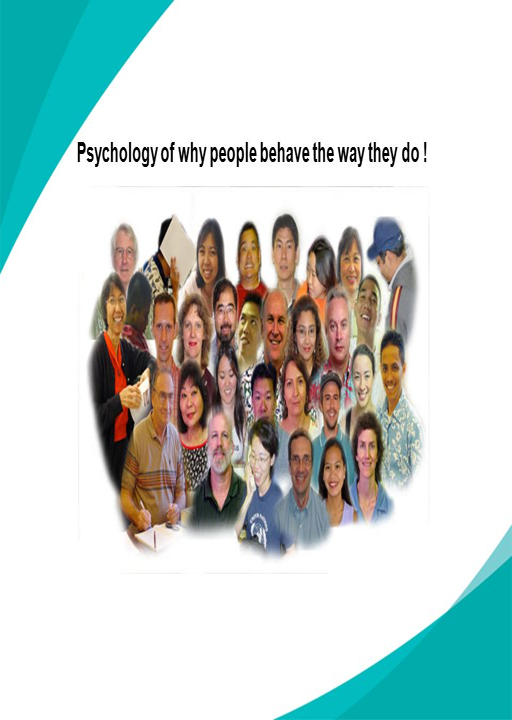
psychology of why people behave the way they do !